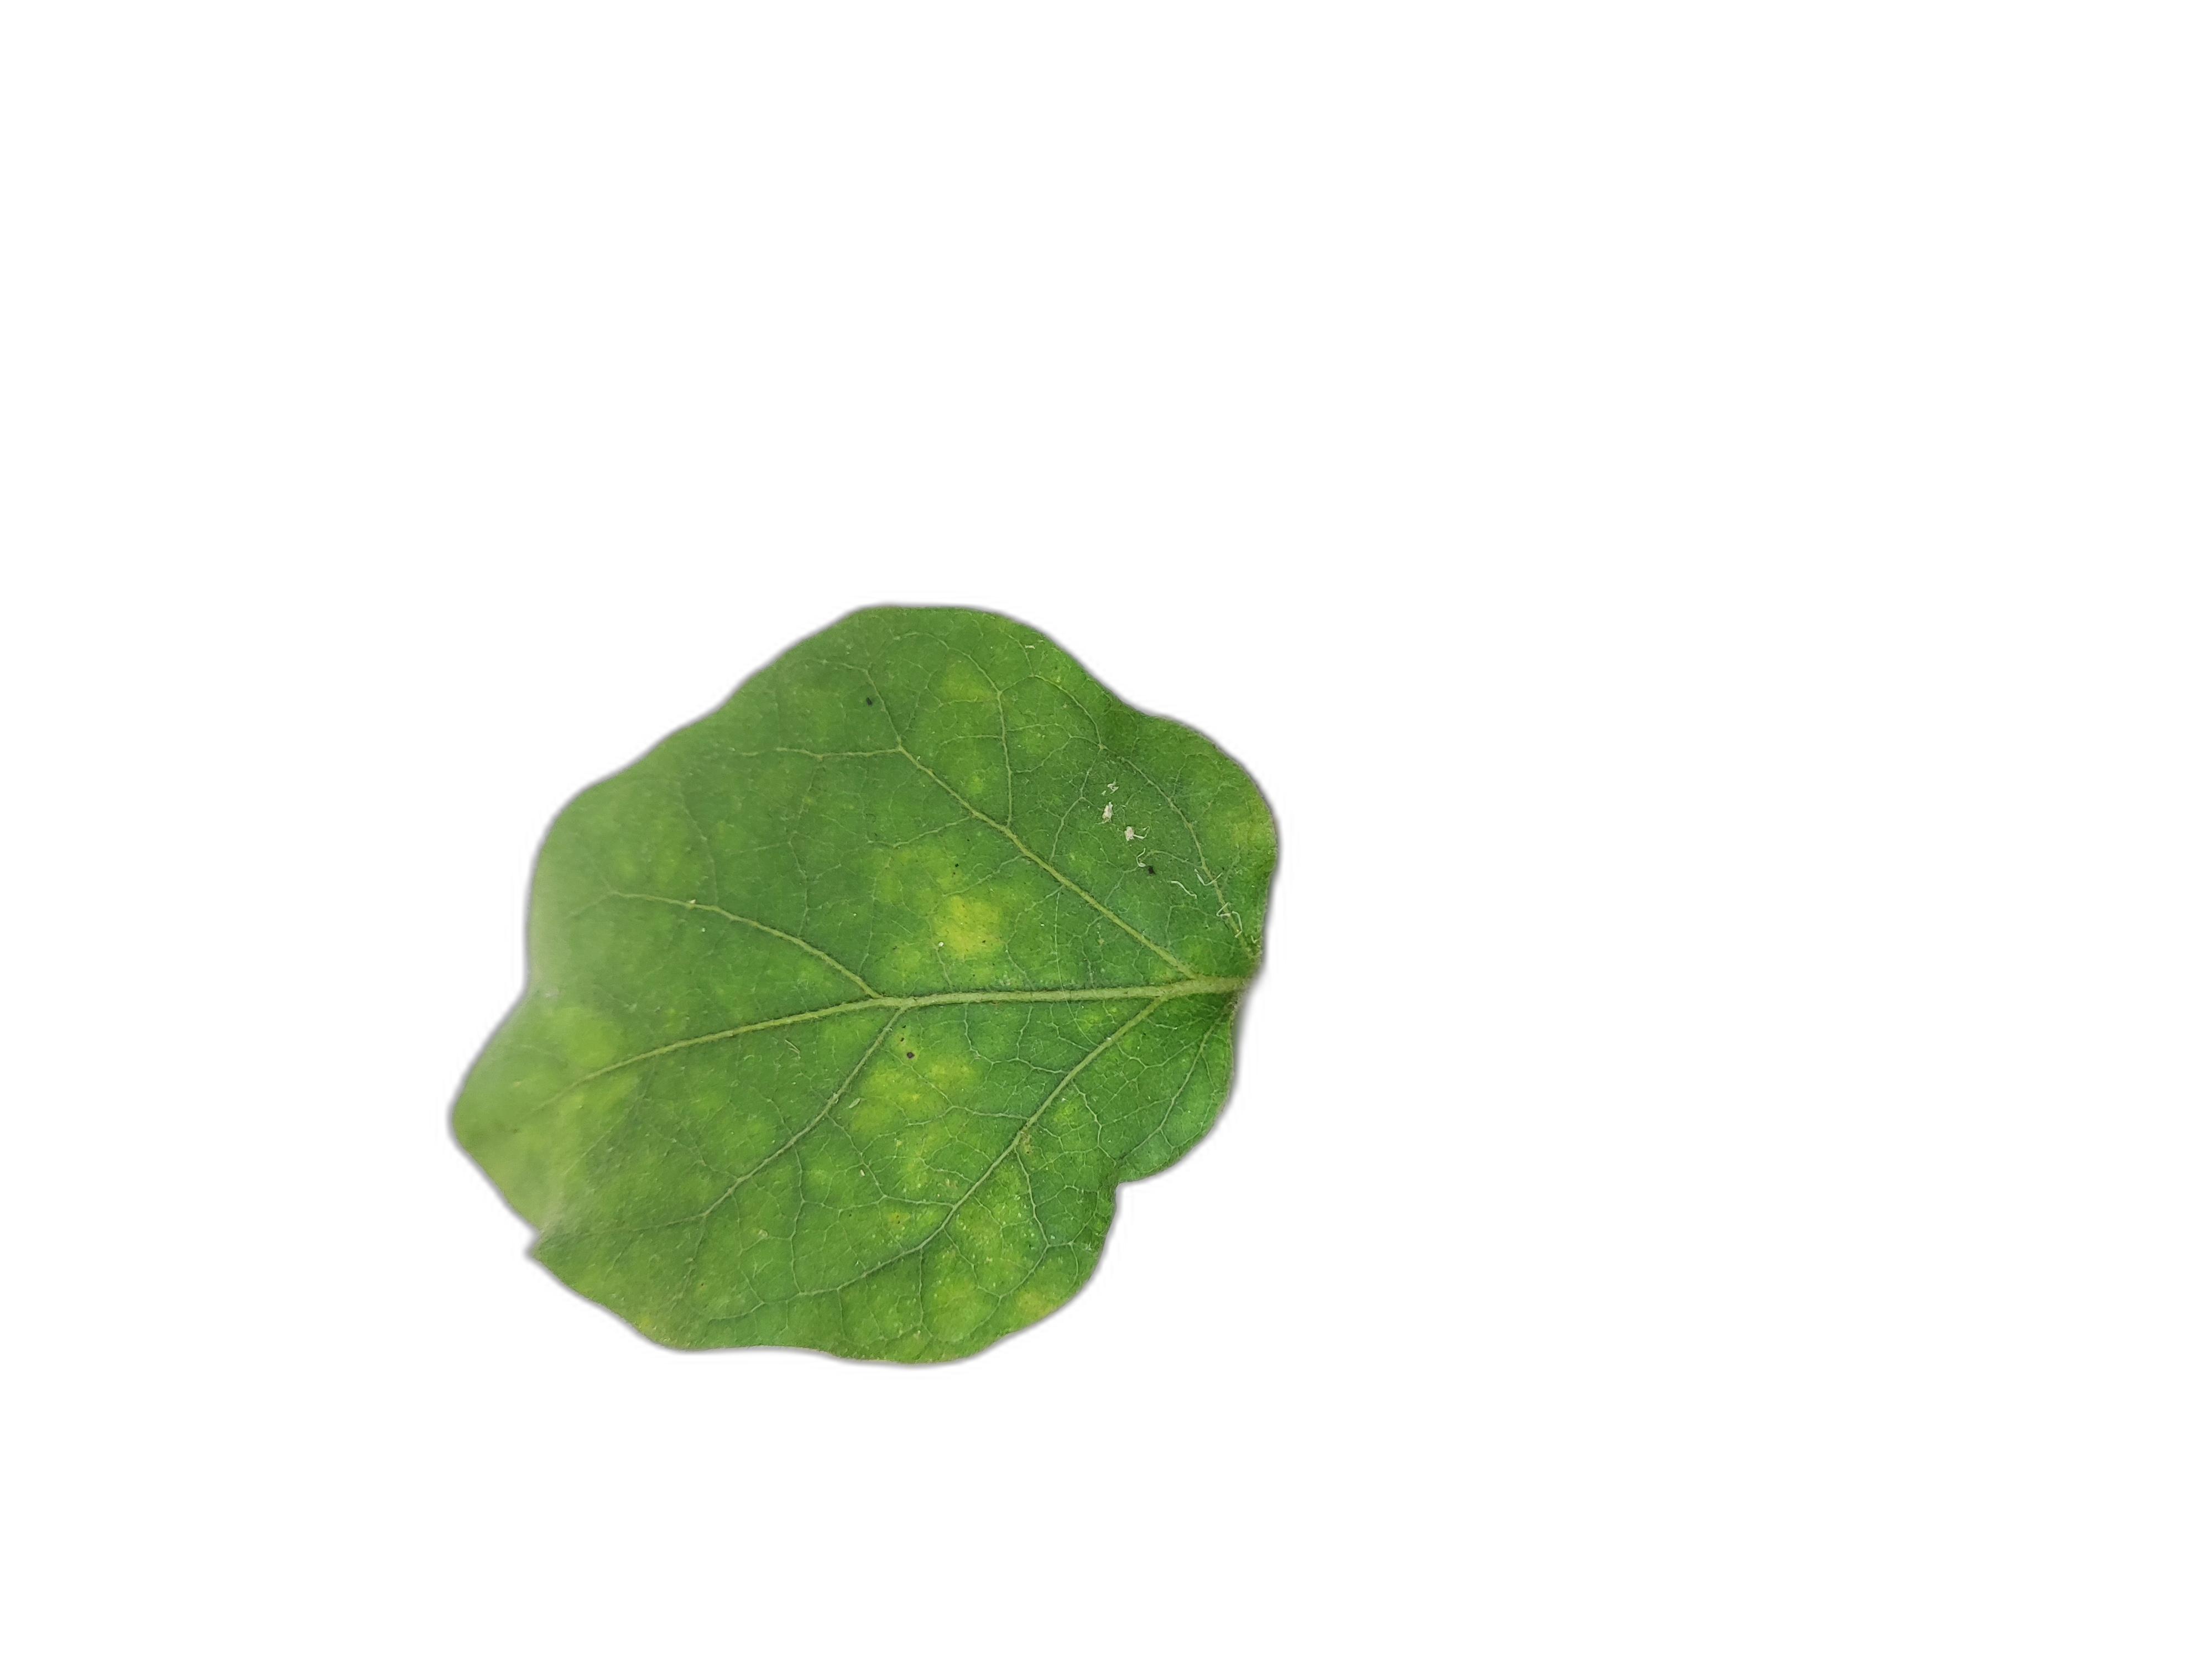
Label: Healthy Leaf